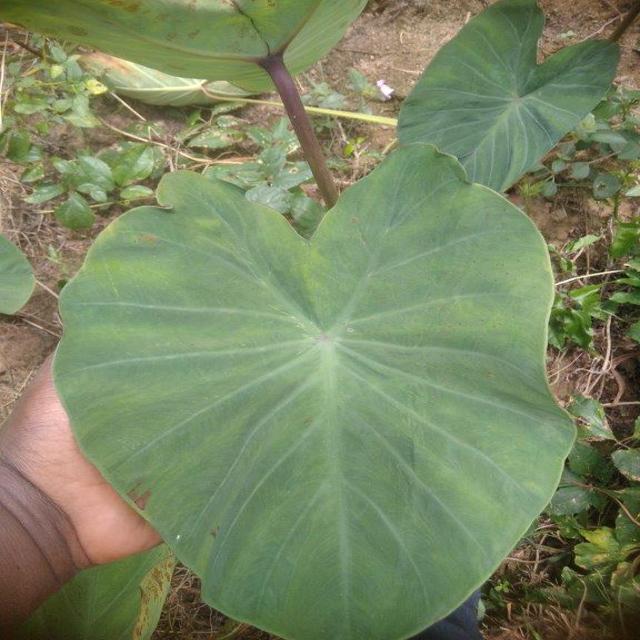
Label: Healthy